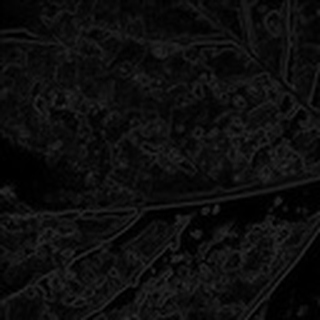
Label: cotton_aphids